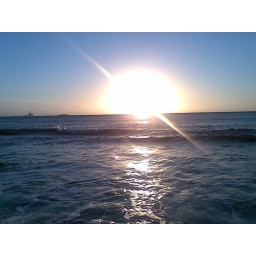
The sunset at the beach near my house